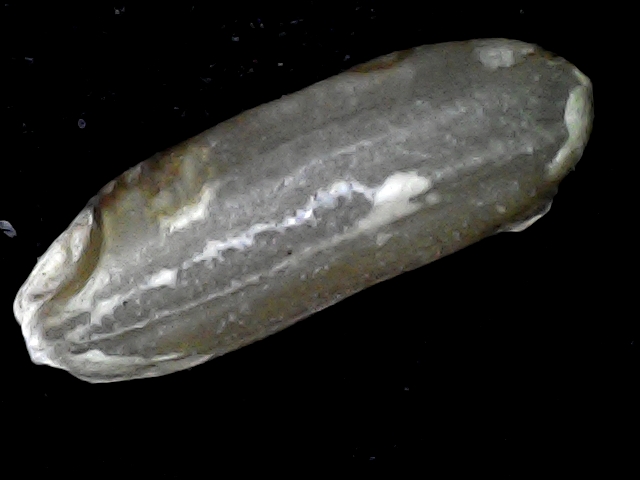
Rice variety: BD72